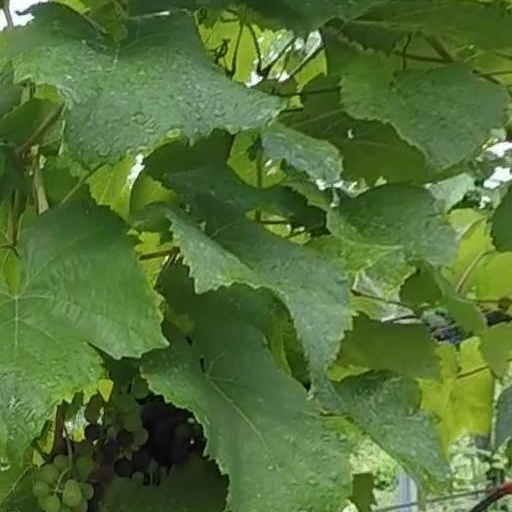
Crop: grape